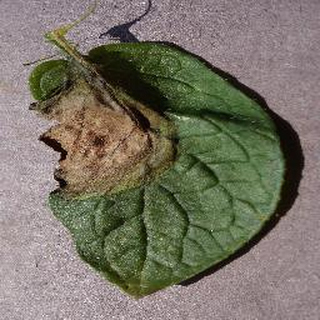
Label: potato_late_blight